Pagoda (Reading, Pennsylvania)

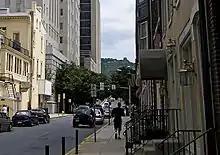

The Pagoda is wide, long, and tall. Perched on the edge of a cliff, above the city and above sea level, it offers a panoramic view of the city and the surrounding countryside.